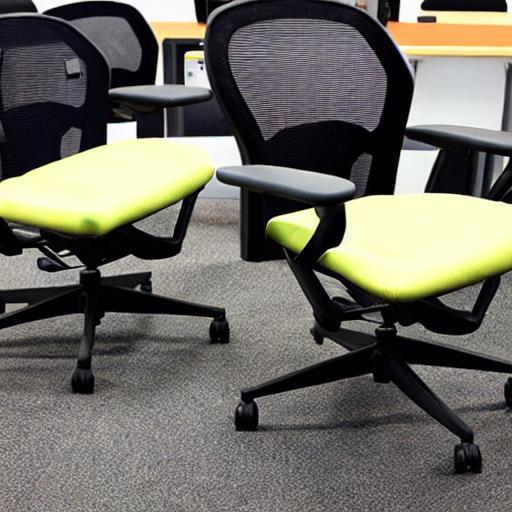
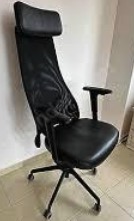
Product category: items_chair
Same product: no